The Diary (Adventure Time)

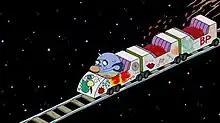
T.V. imagines a rollercoaster while he reads the diary; Jillian Tamaki received praise for her writing and visual artistry on the episode.

"The Diary" is the thirtieth episode of the sixth season of the American animated television series "Adventure Time". In the episode, Jake's son T.V. finds an old diary, which revives a decades-old mystery. It was written by Canadian illustrator Jillian Tamaki, her second episode on the show after "Astral Plane". The episode was broadcast on Cartoon Network on February 26, 2015. Writers of "Wired" and "The A.V. Club" praised Tamaki for the way she wrote the episode as well as the visuals overall.